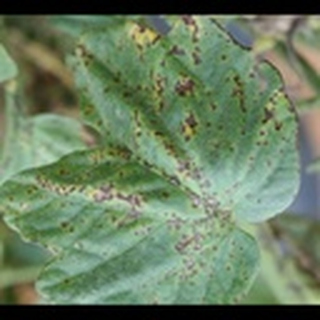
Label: cotton_bacterial_blight